Enola Gay

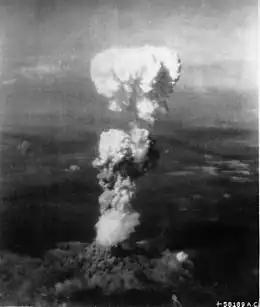
Hiroshima explosion

After leaving Tinian, the three aircraft made their way separately to Iwo Jima, where they rendezvoused at and set course for Japan. The aircraft arrived over the target in clear visibility at . Navy Captain William S. "Deak" Parsons of Project Alberta, who was in command of the mission, armed the bomb during the flight to minimize the risks during takeoff. His assistant, Second Lieutenant Morris R. Jeppson, removed the safety devices 30 minutes before reaching the target area.